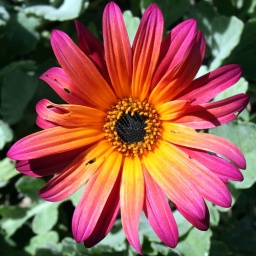
More flower photos from my trip to the West coast in March.